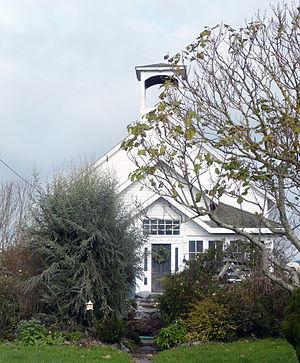
Ceci est la liste des lieux historiques inscrits sur le registre national dans le comté de Humboldt en Californie.